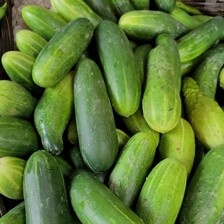
Label: cucumber